Question: Please indicate a possible affordance area of banana that can be used for holding
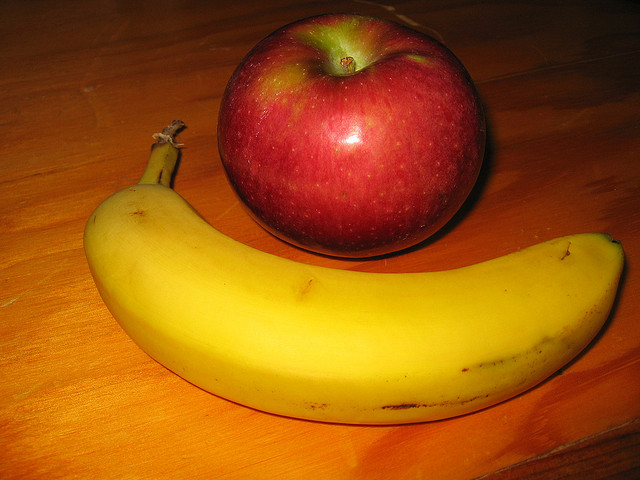
Answer: [80.5, 130.5, 623.5, 421.5]